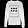
Label: Pullover